2015–16 Zika virus epidemic

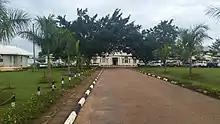
The Uganda Virus Research Institute conducts research near the Zika Forest from which the virus takes its name.

The Zika virus was first isolated in 1947, in a rhesus monkey in a forest near Entebbe, Uganda. Although serologic evidence indicated additional human exposure during subsequent decades in parts of Africa and Asia, before the 2007 Yap Islands Zika virus outbreak, only 14 cases of human Zika virus disease had been documented.